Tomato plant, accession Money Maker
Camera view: tilt-top (135 deg); turntable rotation: 60 degrees
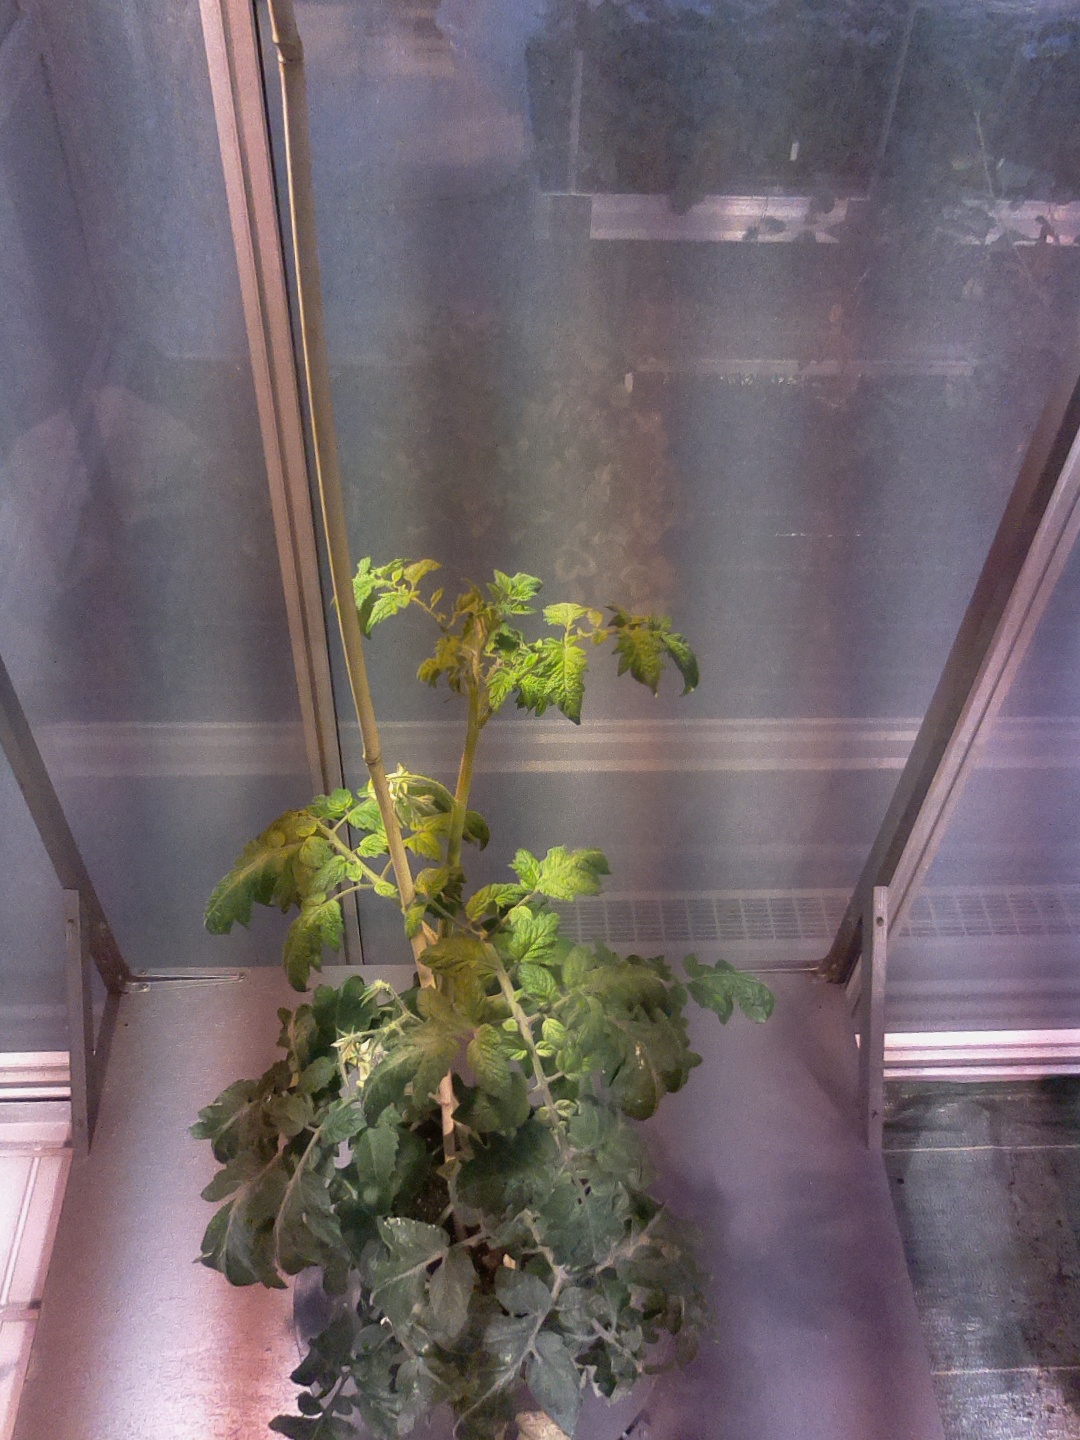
BBCH growth stage 67: Full flowering, 70%-80% of flowers open, more petals falling